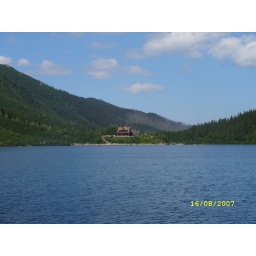
A lake up in the mountains near Zakopane in Poland. Some of the nicest scenery I have ever seen